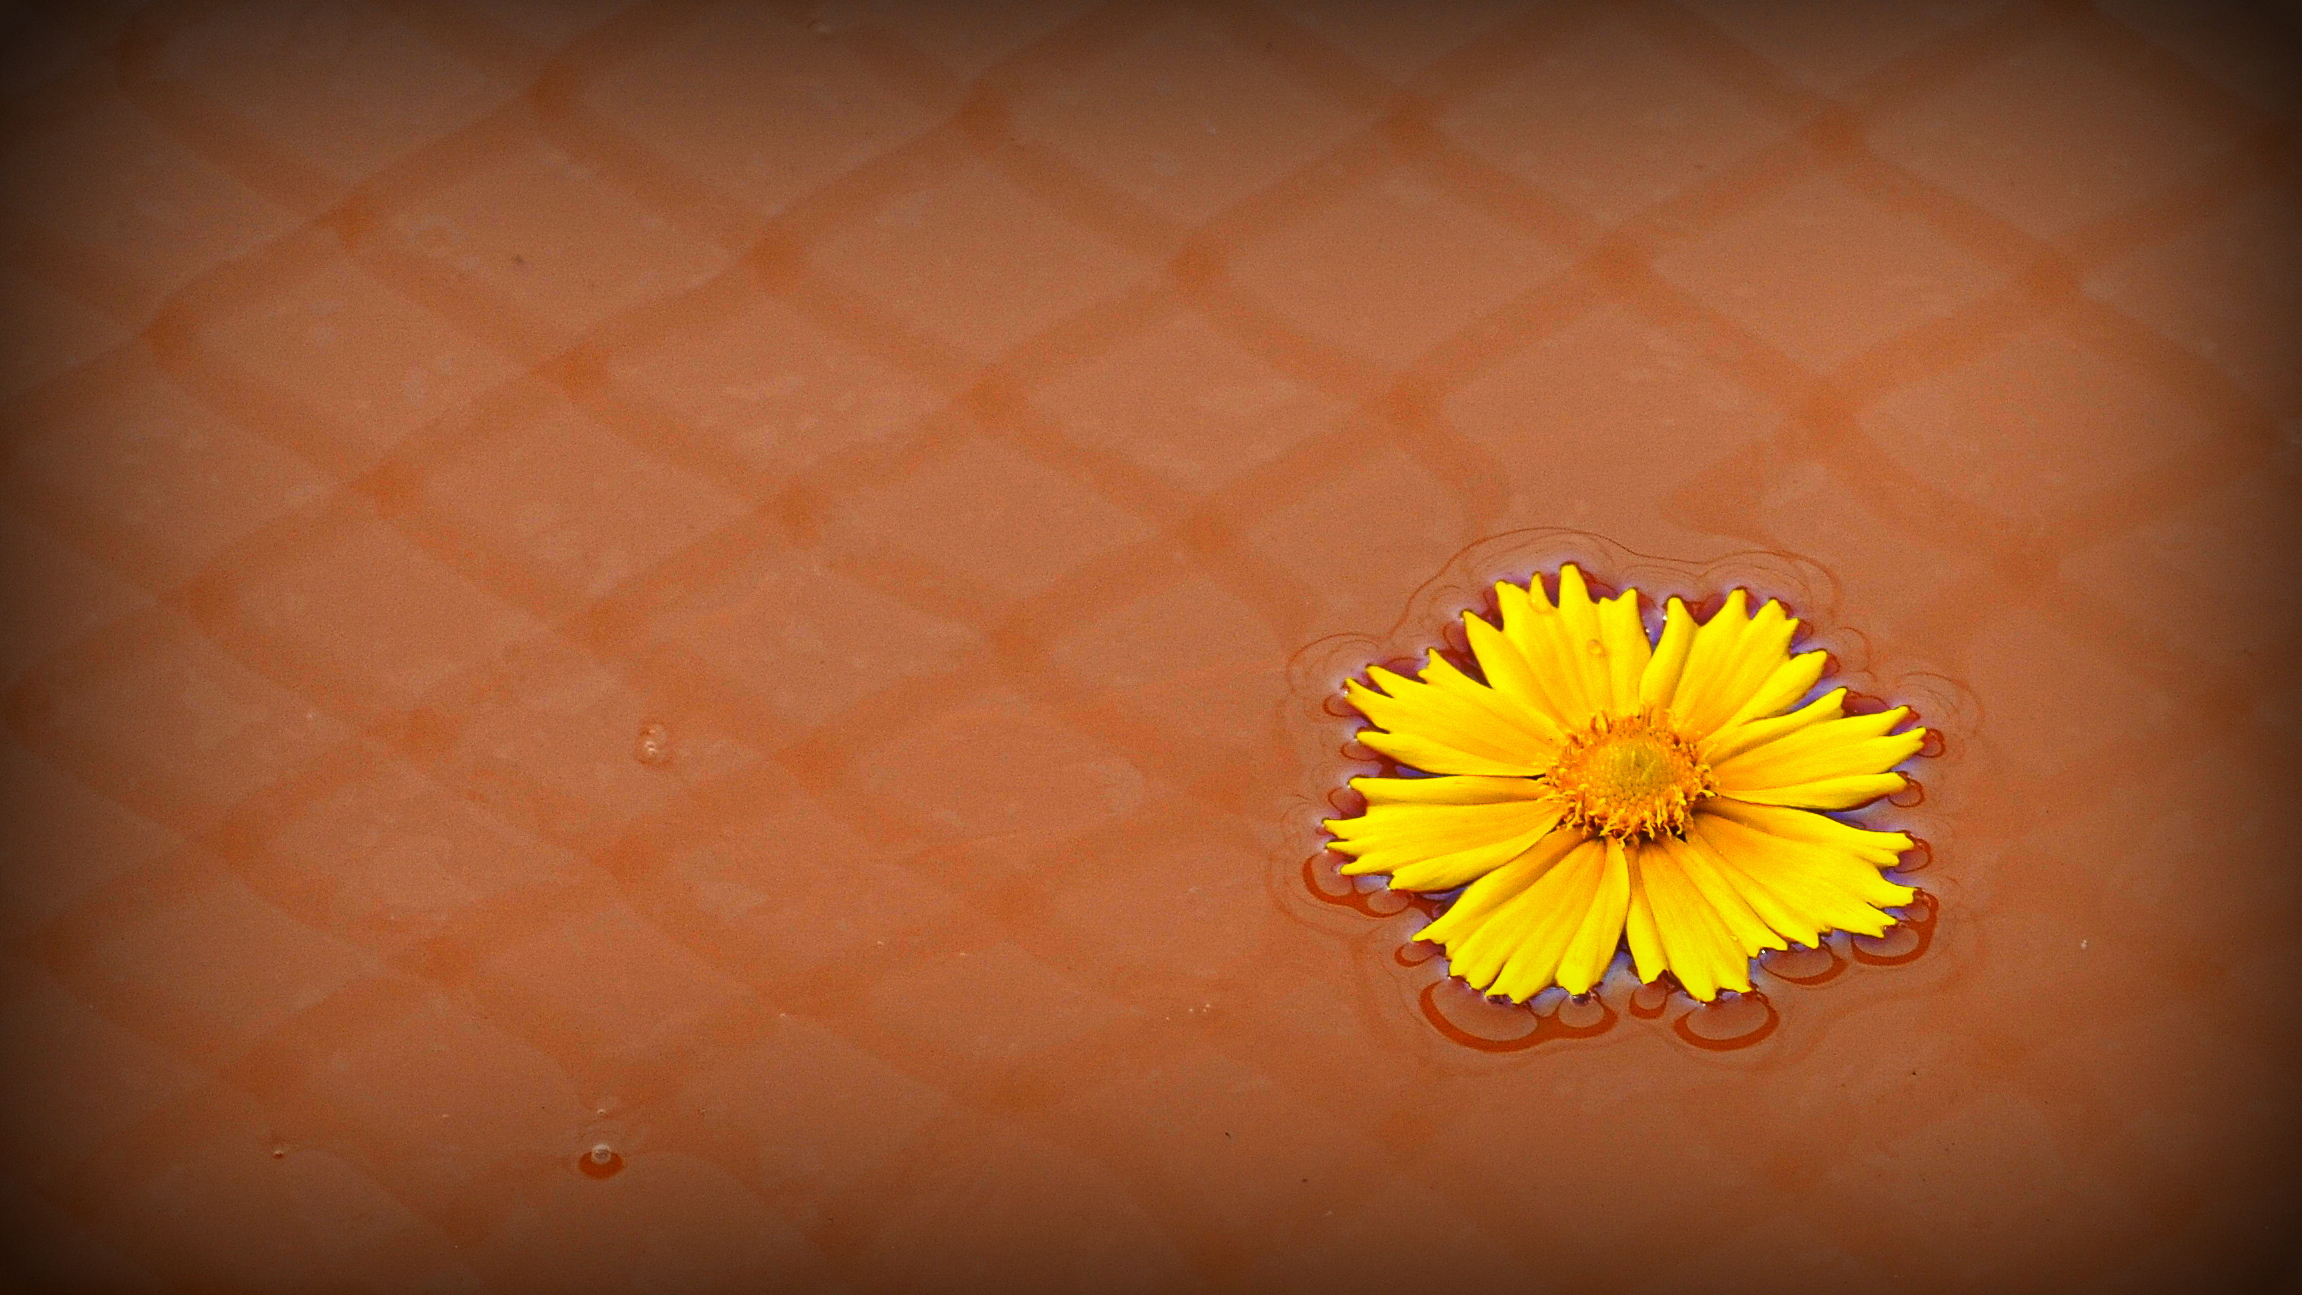
plant, photography, leaf, flower, petal, green, red, color, yellow, flora, circle, close up, macro photography